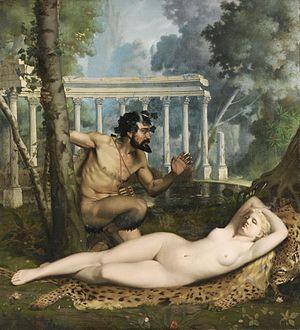
Adolphe Alexandre Lesrel est un artiste-peintre français né le 19 mai 1839 à Genêts, mort le 25 février 1929 à Genêts.